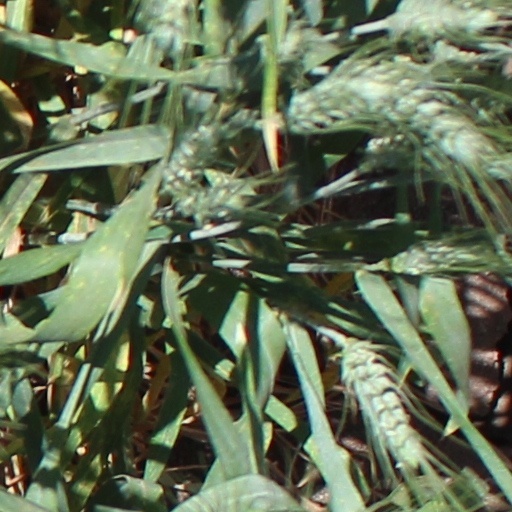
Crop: wheat